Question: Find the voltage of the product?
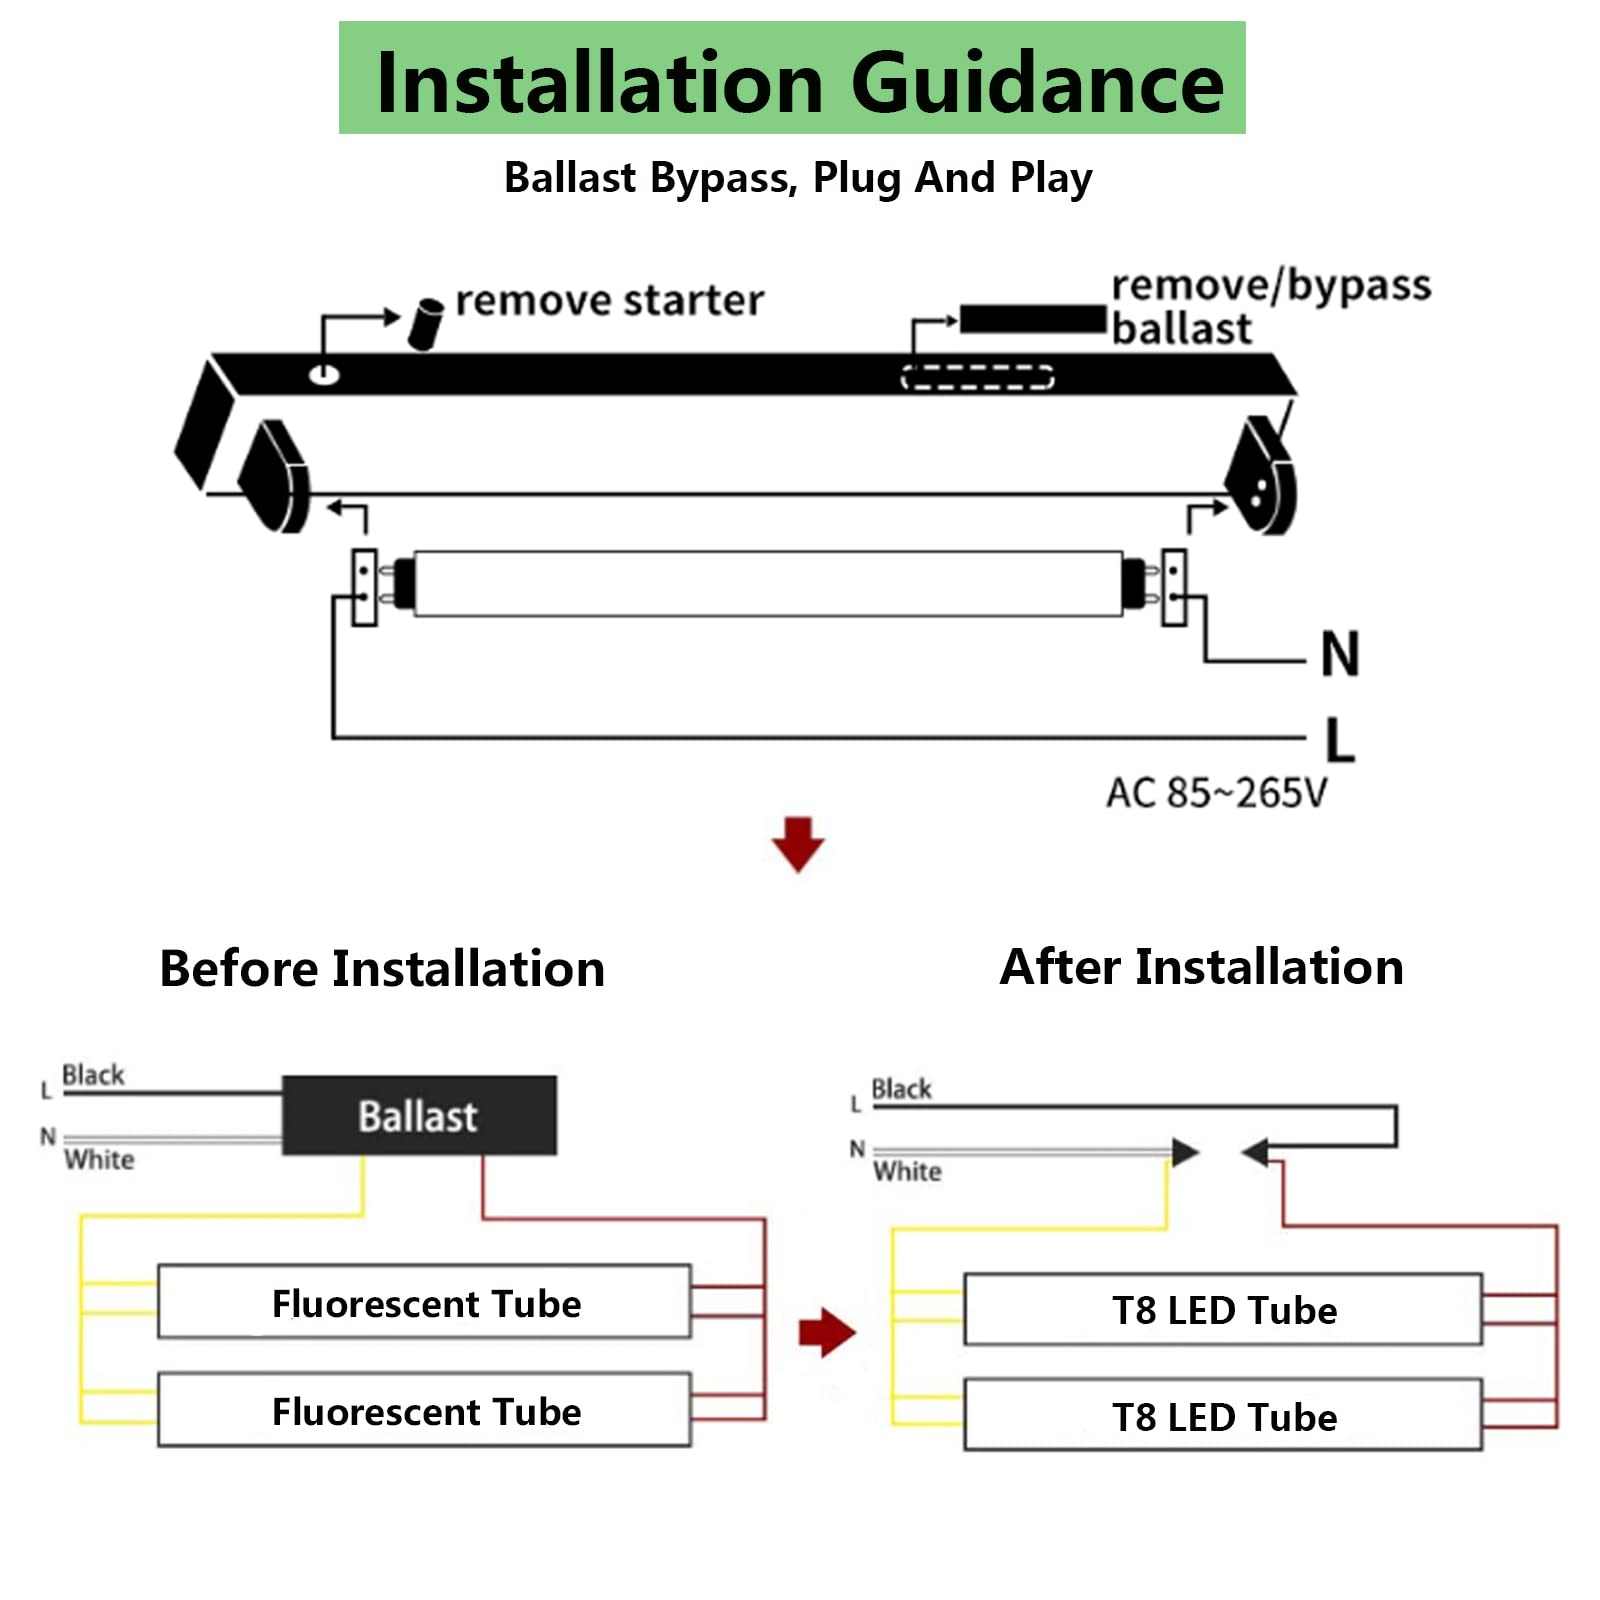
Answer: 265.0 volt